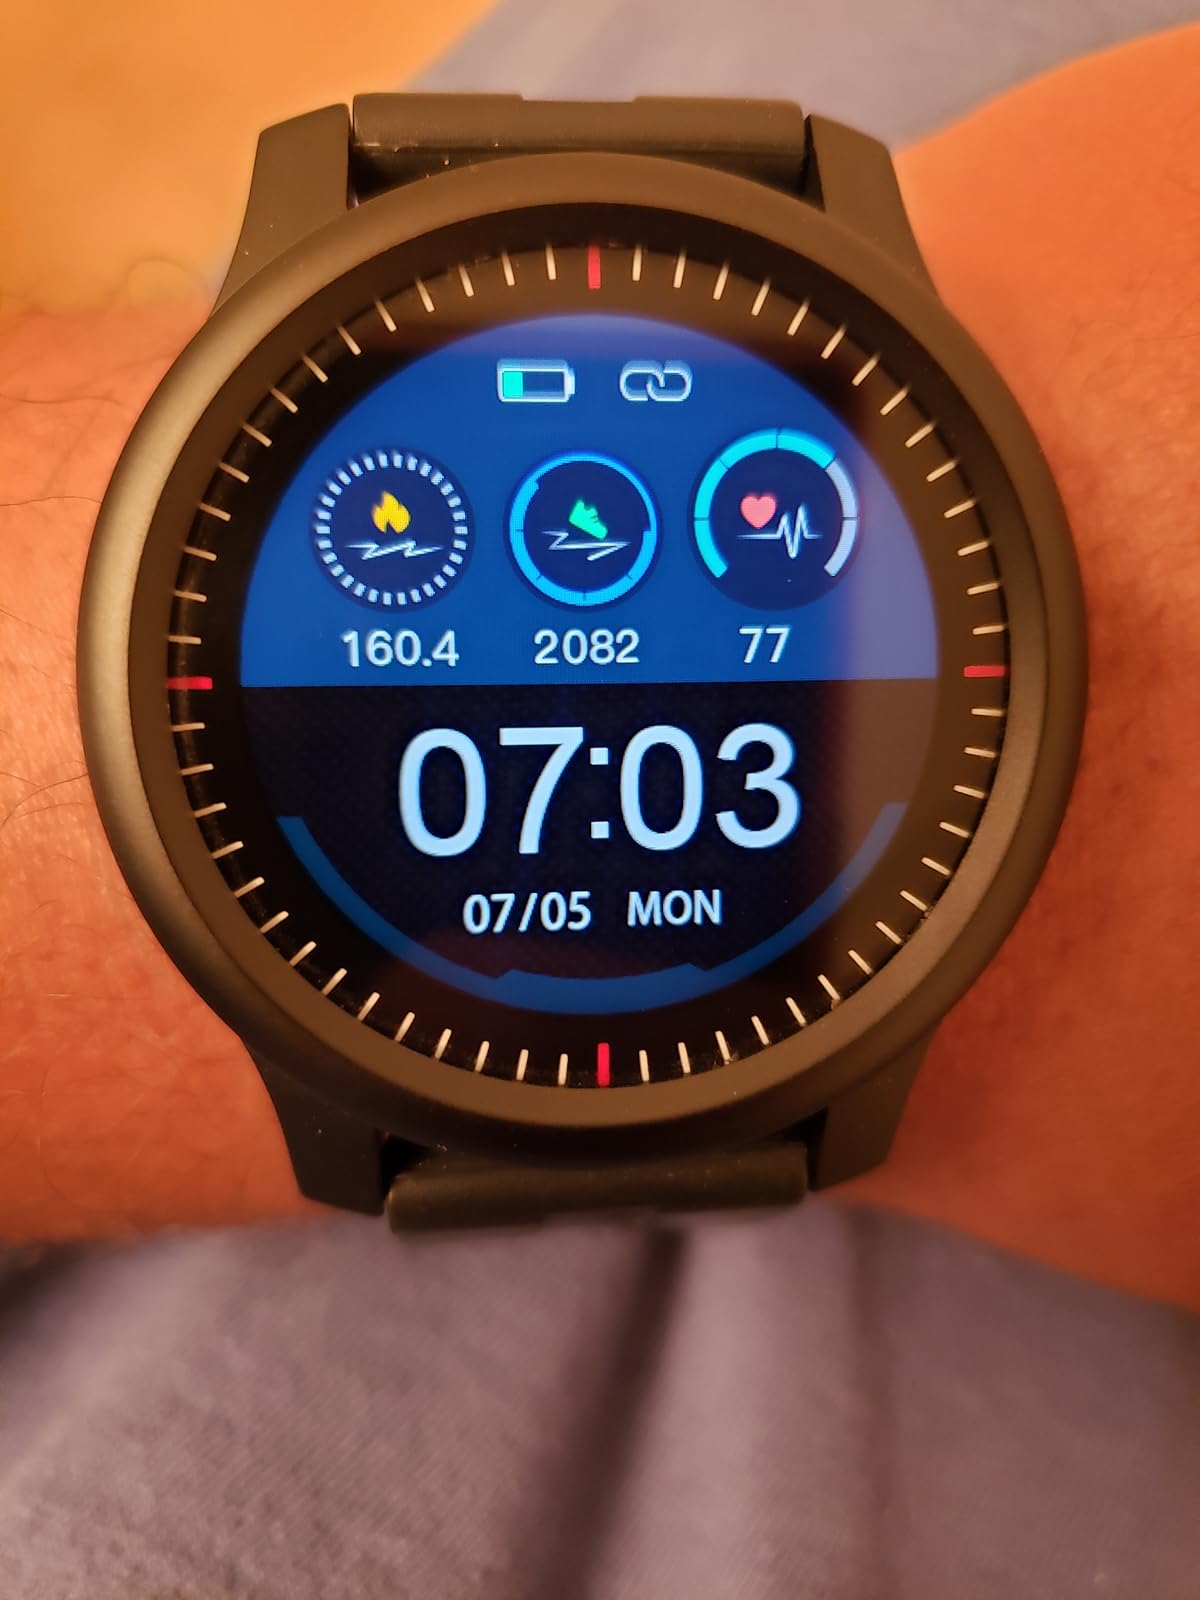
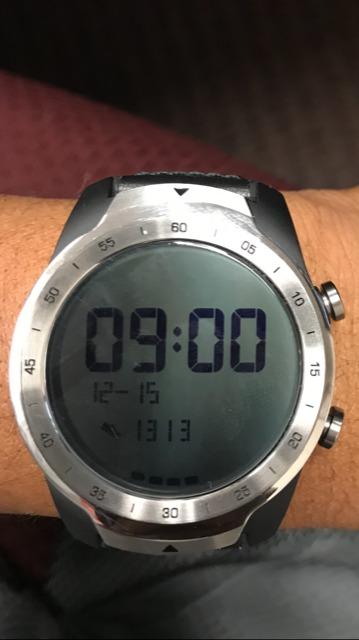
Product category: smartwatch
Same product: no